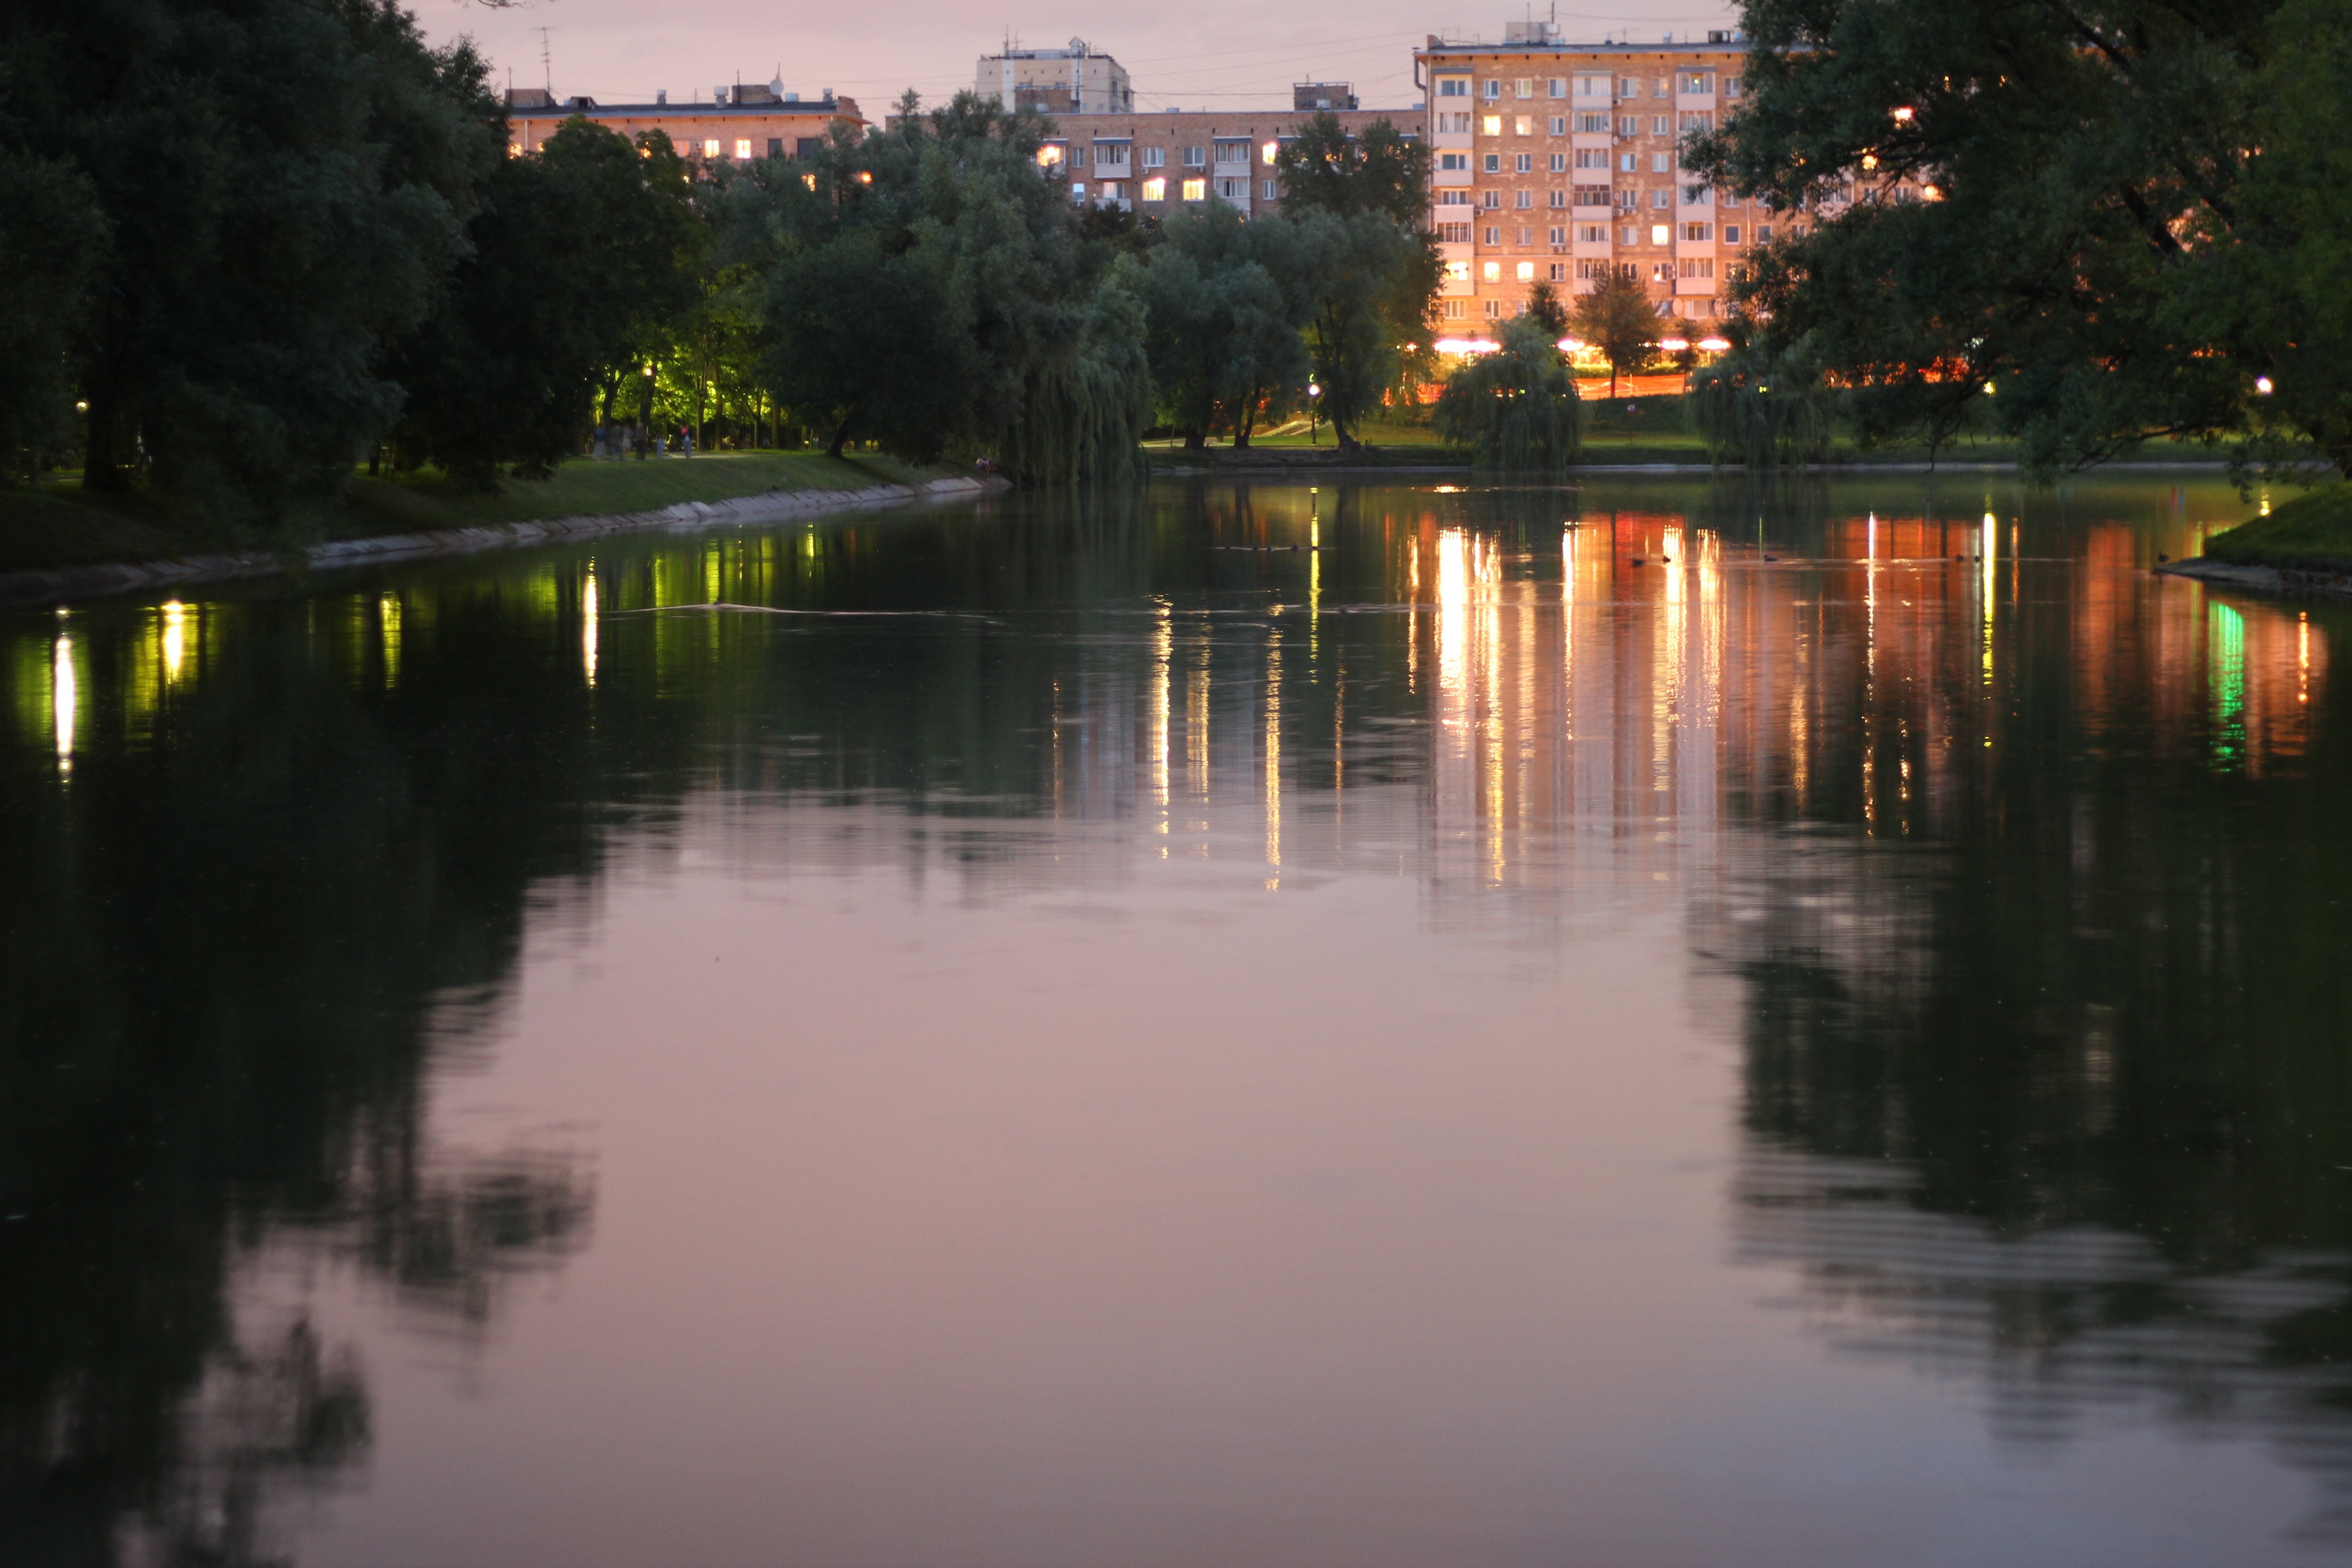
tree, water, night, sunlight, morning, lake, river, dusk, pond, evening, reflection, facade, tourism, waterway, old town, capital, moscow, russia, historically, east, reflecting pool, soviet union, atmospheric phenomenon